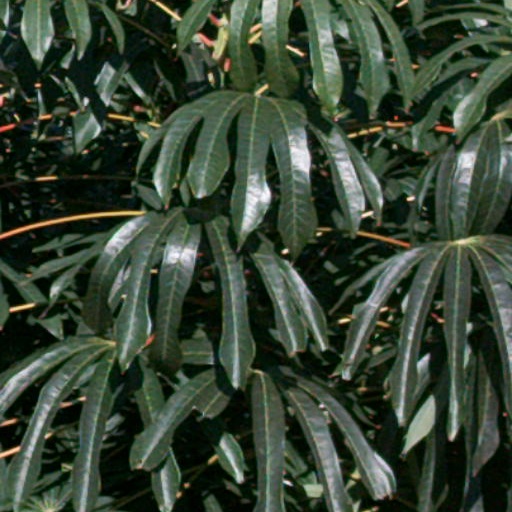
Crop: cassava